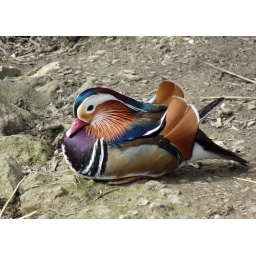
A perching duck that nests in tree cavities and feeds on mainly plants and seeds. Taken at Arundel WWT